Education in Beijing

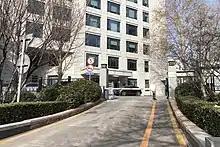
Beijing Municipal Commission of Education new office is now located at 109 Qianmen West Street, Xicheng District

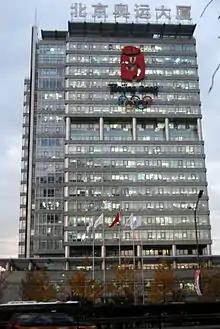
The Beijing Olympic Building in Haidian District was the previous headquarters of the Beijing Municipal Commission of Education

Education in Beijing includes information about primary and secondary schools in Beijing.